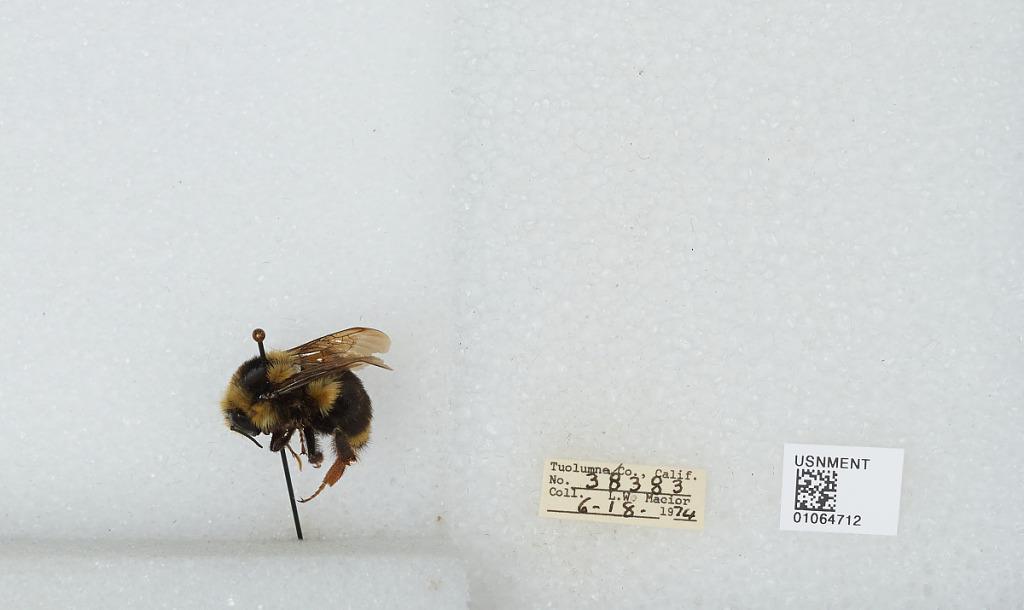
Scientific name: Bombus bifarius nearcticus
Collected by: L. Macior
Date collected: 1974-6-18
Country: United States
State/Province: California
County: Tuolumne
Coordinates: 38.02, -119.94